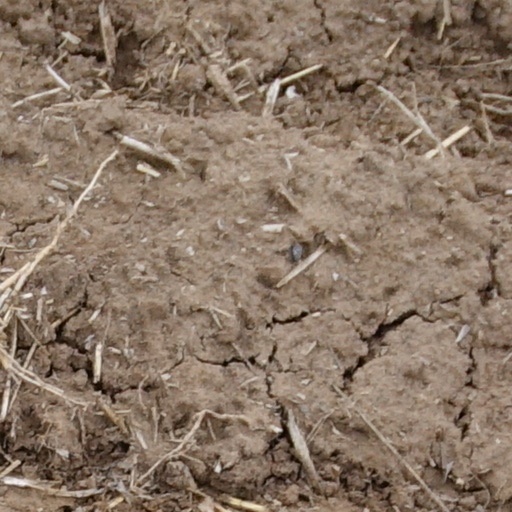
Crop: wheat